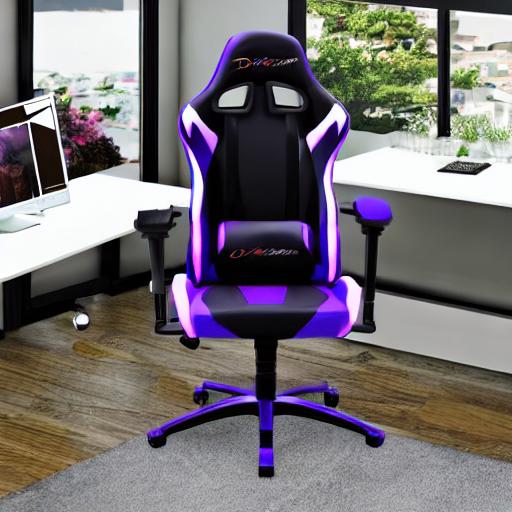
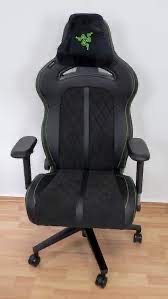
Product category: items_chair
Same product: no